Pamela Petro

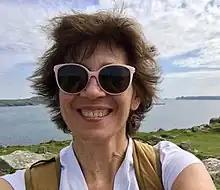
Pamela Petro

Pamela Petro is an author, artist, and educator. Her books, including "Travels in an Old Tongue" (1996), "Sitting up with the Dead" (2001, UK, 2002, 2017 US), "The Slow Breath of Stone" (2005), and "The Long Field" (2021, UK 2023, US) investigate ideas of place, home, longing, and belonging, using people and places to illuminate and reveal one another. She is interested in the Welsh concept of hiraeth, an intractable longing for someone or something — a home, a culture, a language, or younger self — that’s been left behind or taken away, or has only ever existed in the imagination. Petro’s photography-based visual art explores similar themes in both environmental and word-image installations.